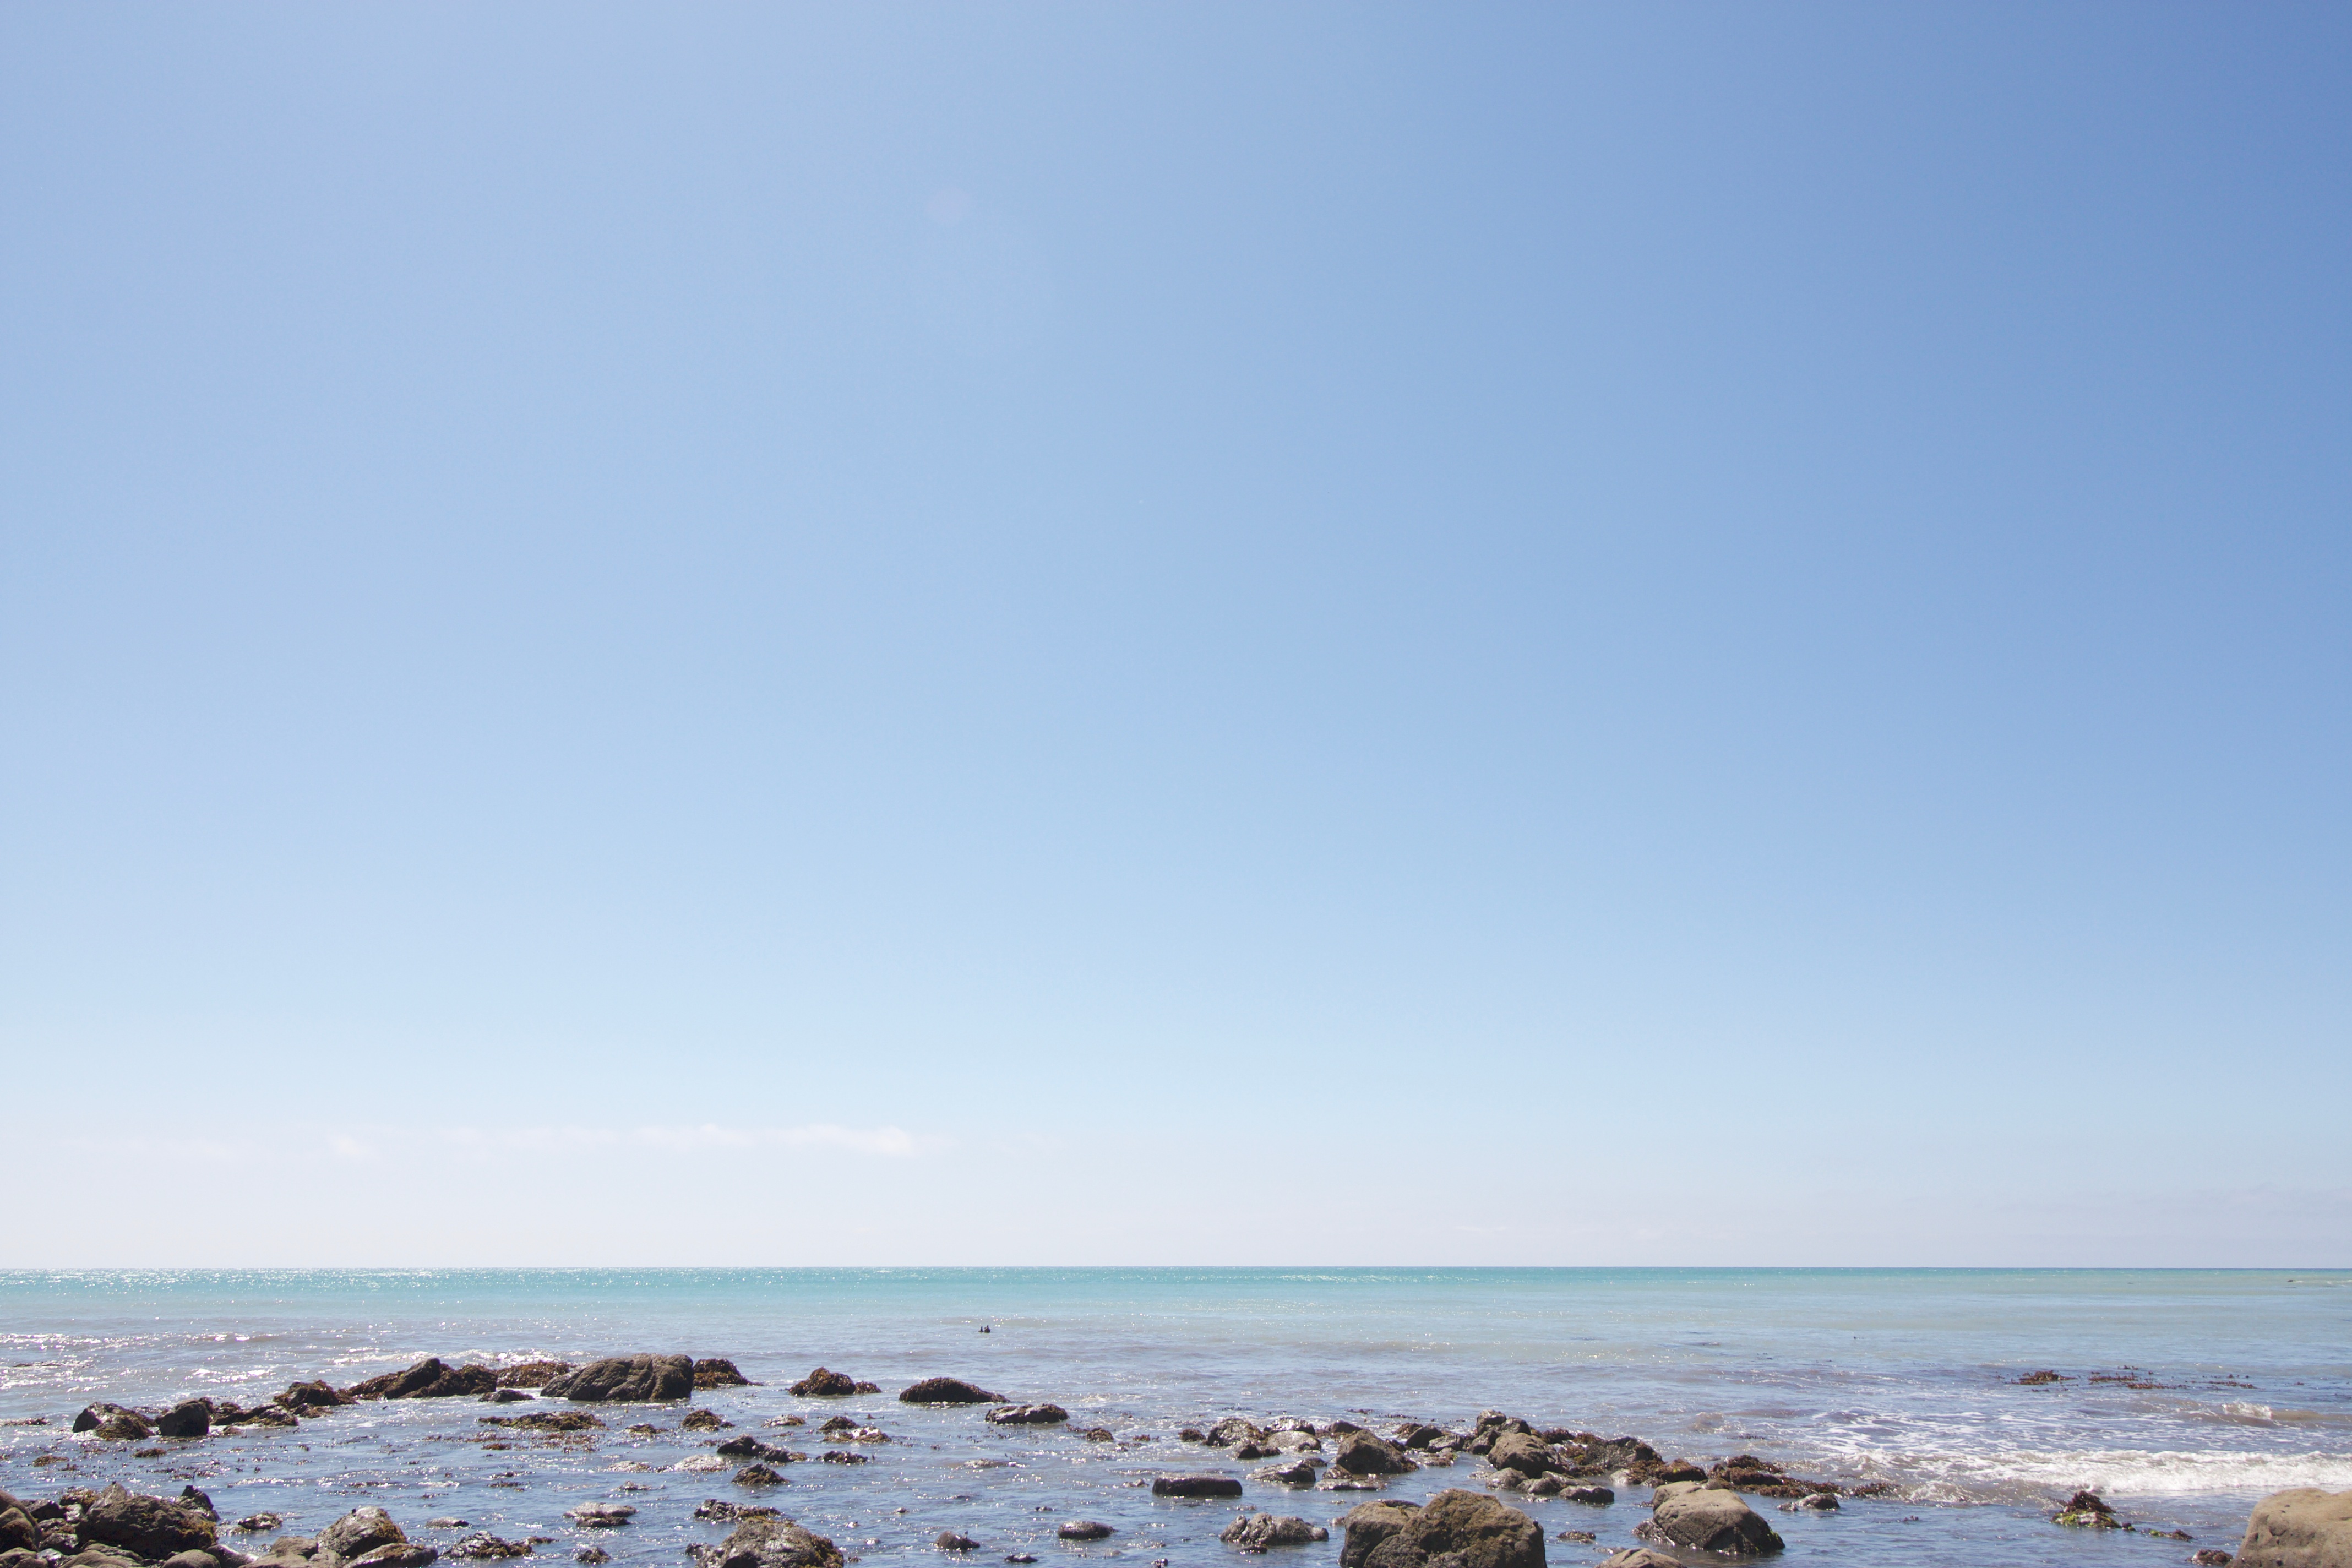
beach, sea, coast, sand, ocean, horizon, sky, shore, wave, body of water, wind wave